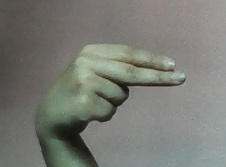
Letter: ain